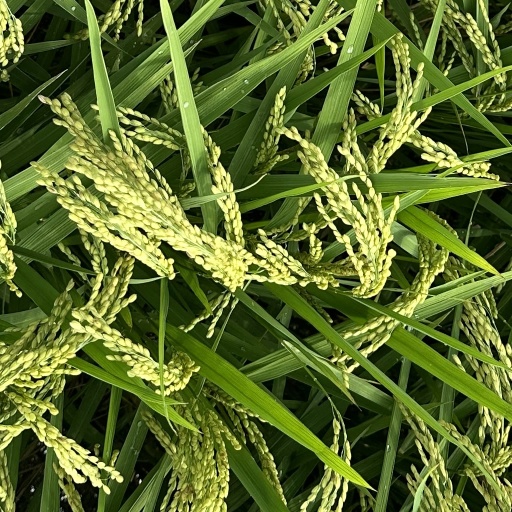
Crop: rice